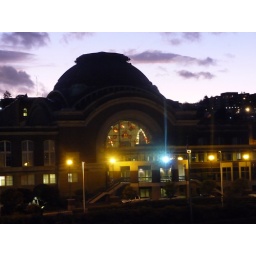
A night view of the Chihuly glass in the window of Union Station from Dale Chihuly's Bridge of Glass in Tacoma, WA